Hecla-Grindstone Provincial Park

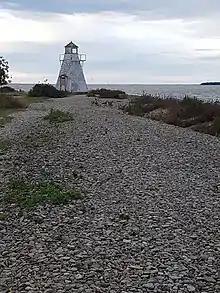
Hecla Lighthouse and Lighthouse Trail. The trail is a crushed stone pathway. Provides a view of Hecla shoreline and neighbouring Black Island.

Hecla Village is a historic village consisting of a fishing museum and functional commercial fishing operation at the Hecla Fish Station adjacent to the dock; the Tomasson Boarding House; the Community Hall; the Hecla School consisting of a replica classroom in one room and a park interpretive centre in the other classroom; the Heritage House Museum, furnished as an Icelandic family house in 1920s to 1940s style, which is operated by the Descendants and Friends of Hecla; the General Store open from May to September; the log house; the Ice House Museum containing carpentry & fishing tools and sawmill artifacts; the Hecla Church featuring non-denominational services and special musical events during July & August; a bed & breakfast in a restored historic Icelandic home owned and operated by commercial fishers; and numerous privately owned cottages.